Eagle Peak (British Columbia)

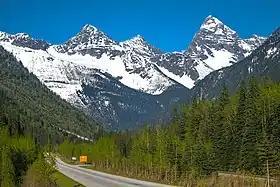
Eagle Peak (left) with Mount Sir Donald (right) as seen from the Trans-Canada Highway

Eagle Peak was named by Harry Perley, the manager of the Glacier House hotel, for a crag on the west ridge that appears like the head of an eagle.